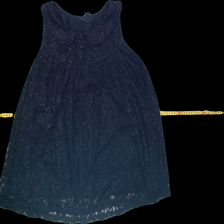
View: front
Type: Top
Category: Ladies
Brand: H&M
Colors: Black
Material: 65%polyester 35%nylon
Pattern: Glitter
Size: 40
Trend: No trend
Stains: No
Price range: <50
Recommended usage: Reuse